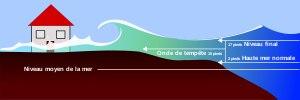
Un tsunami météorologique, météotsunami, ou météo-tsunami, est un phénomène semblable à un tsunami mais causé par des perturbations météorologiques ou atmosphériques. Les vagues peuvent être produites par des ondes de gravité atmosphériques, des sauts de pression, le passage d'un front, des grains orageux, des coups de vent, des cyclones tropicaux et d'autres sources atmosphériques qui causent une onde de tempête.
Une onde de tempête est le rehaussement important du niveau de la mer sur le littoral causé par les vents d'une importante dépression qui pousse sur la surface de l'océan ou d'un lac.